South African Army Air Defence Artillery Formation

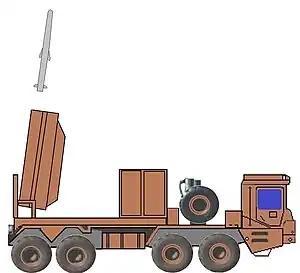
Umkhonto GBAD on She Carvello platform

South African made mobile Umkhonto short-range surface-to-air missile system (A naval version is already in service with the South African Navy and Finnish Navy). Intended to be carried on a SHE Cavallo truck platform.